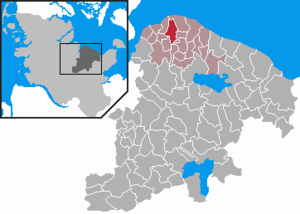
Barsbek
Kort
Barsbek er en by og en kommune i det nordlige Tyskland, beliggende i Amt Probstei i den nordlige del af Kreis Plön. Kreis Plön ligger i den østlige/centrale del af delstaten Slesvig-Holsten.